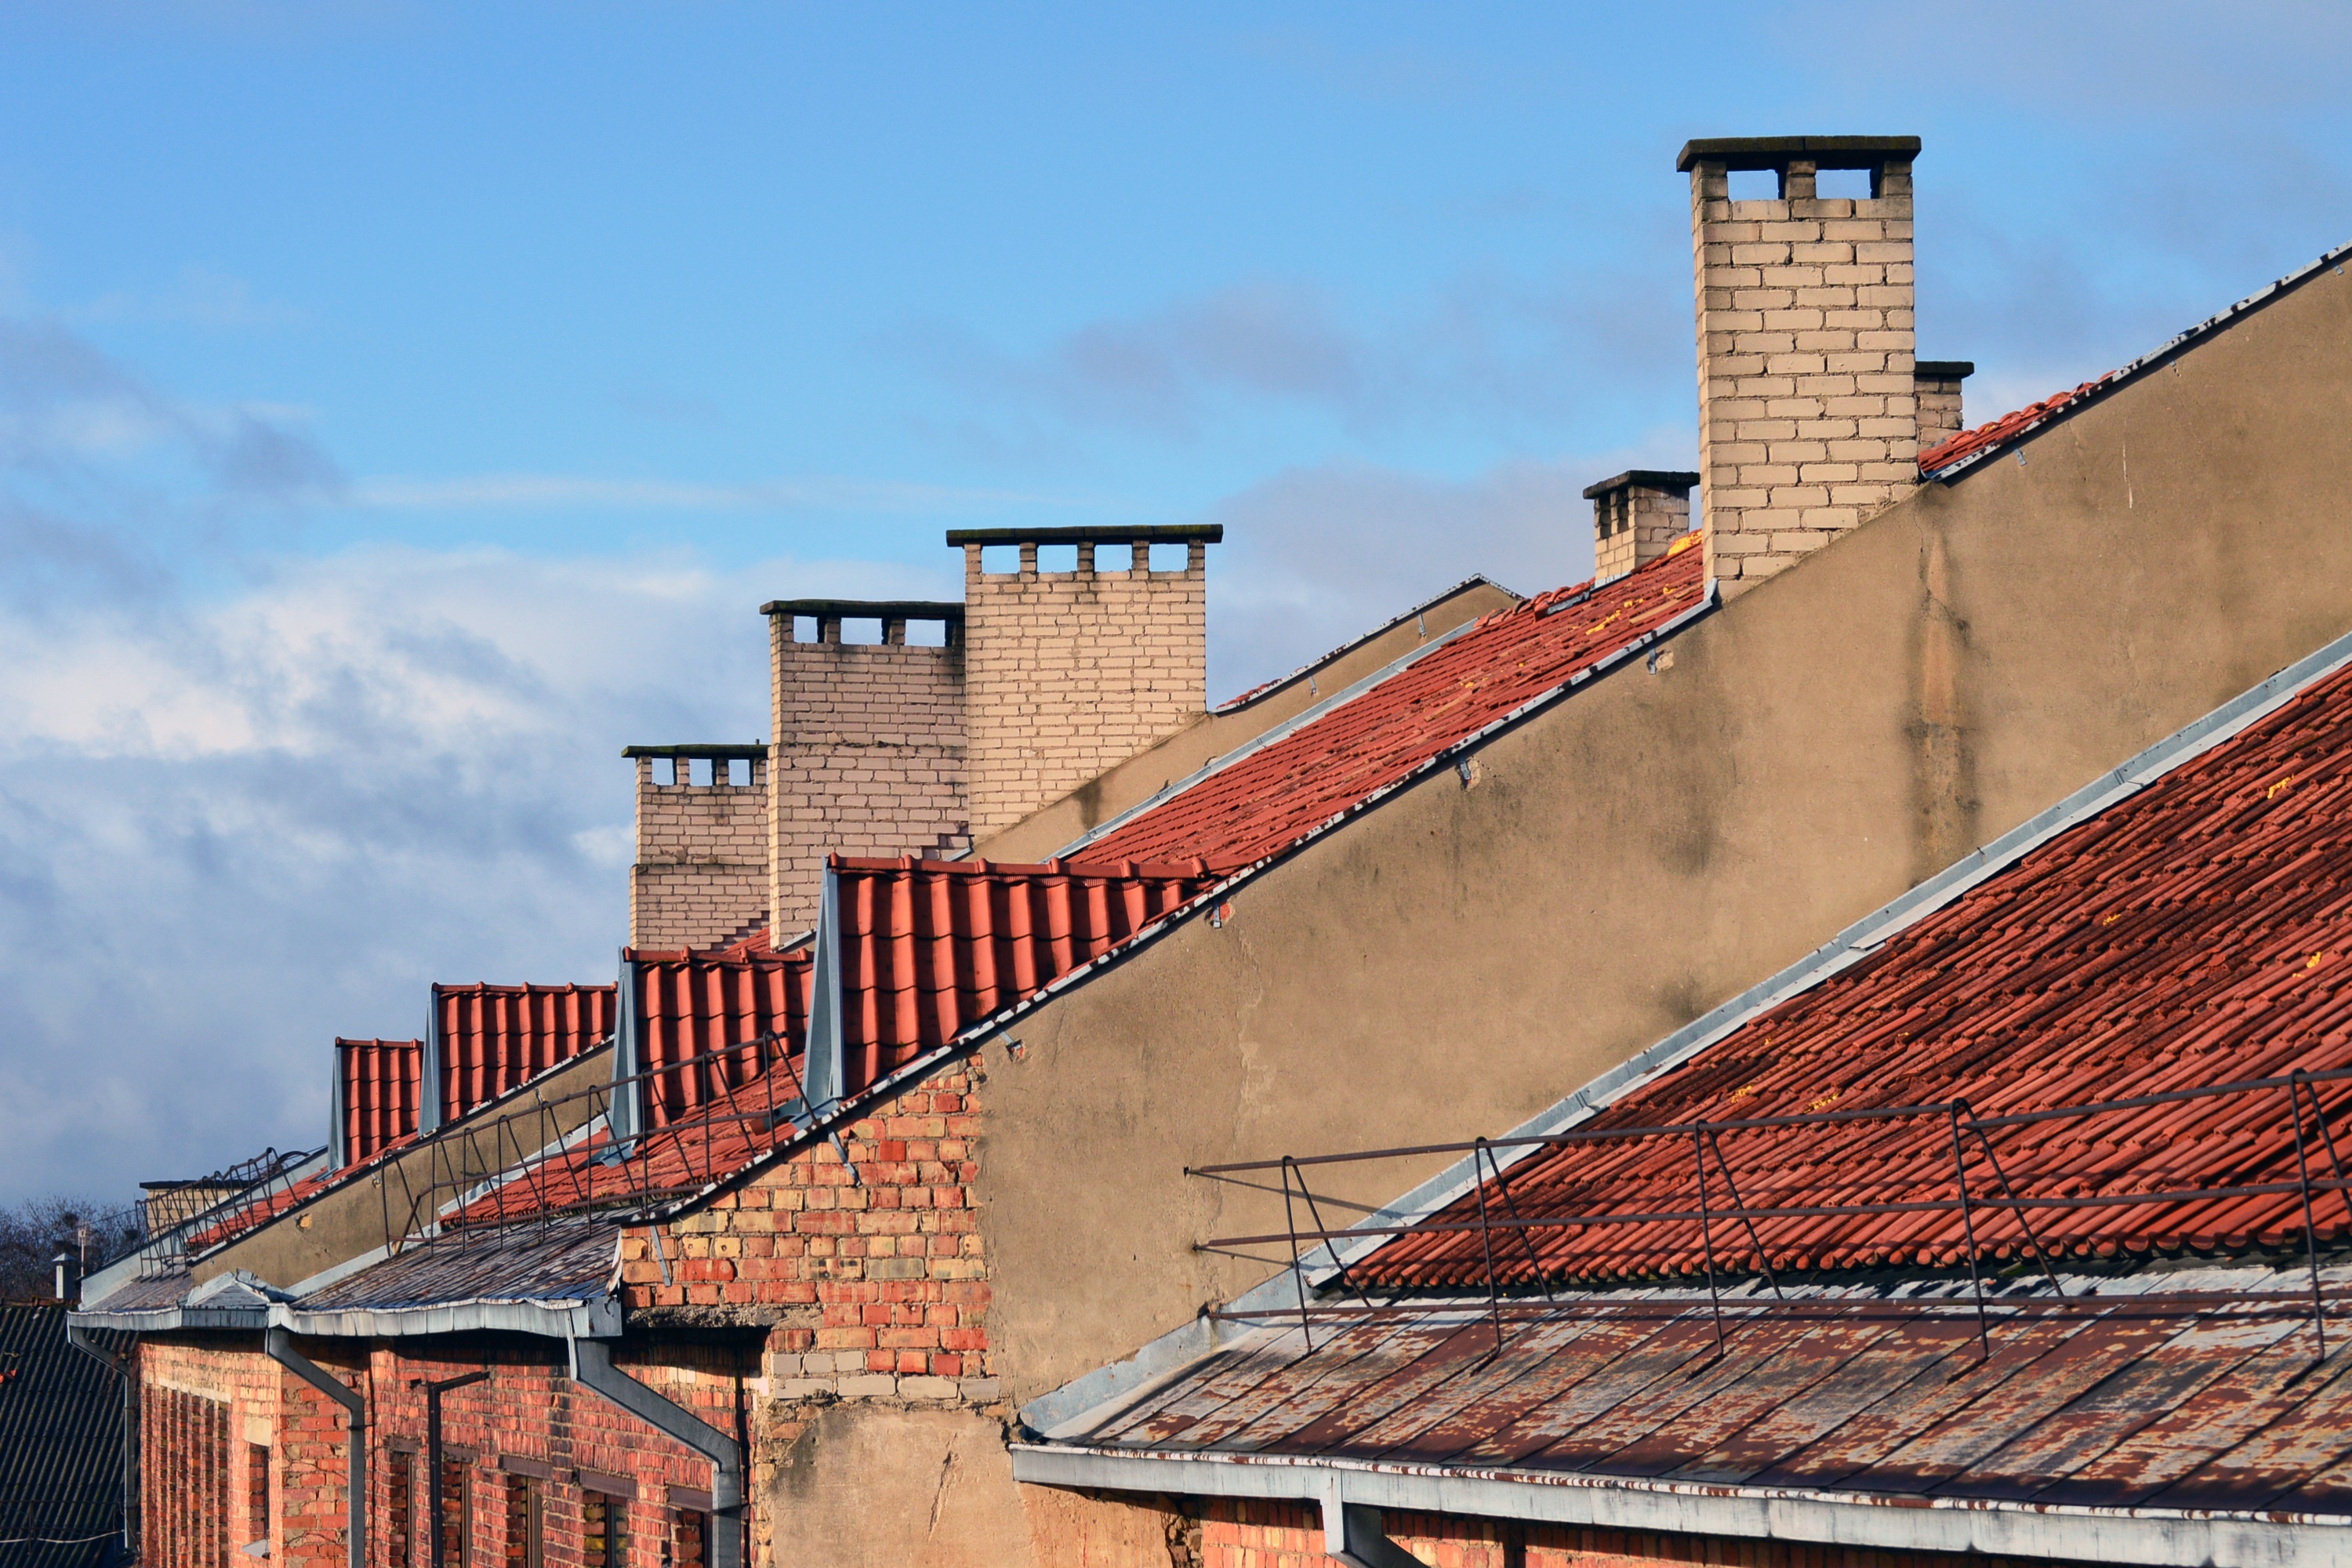
architecture, sky, wood, house, town, roof, old, city, wall, europe, red, tower, color, chimney, facade, tile, blue, exterior, industry, stack, brick, cream, material, old town, european, baltic, lithuania, urban area, kaunas, outdoor structure